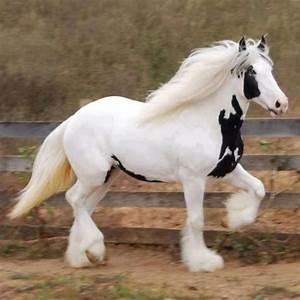
horse